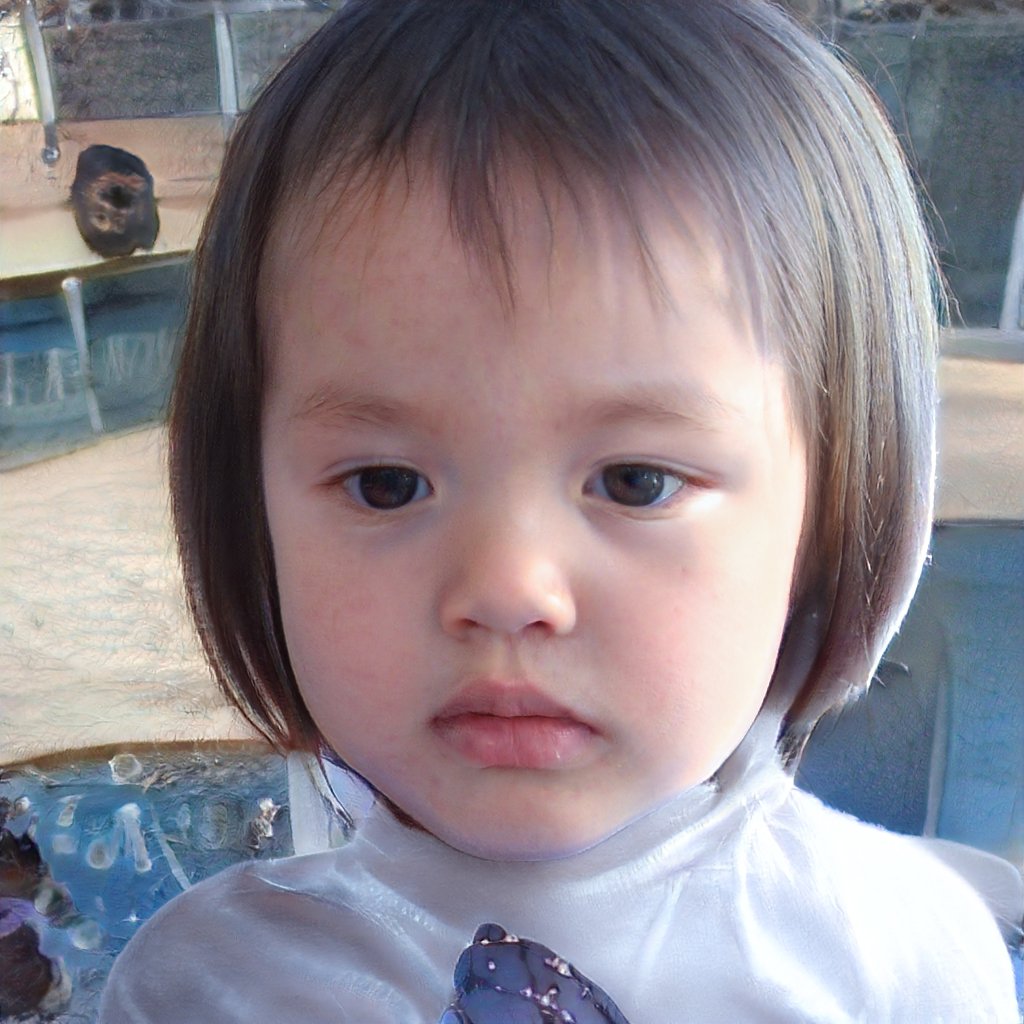
Label: Colored